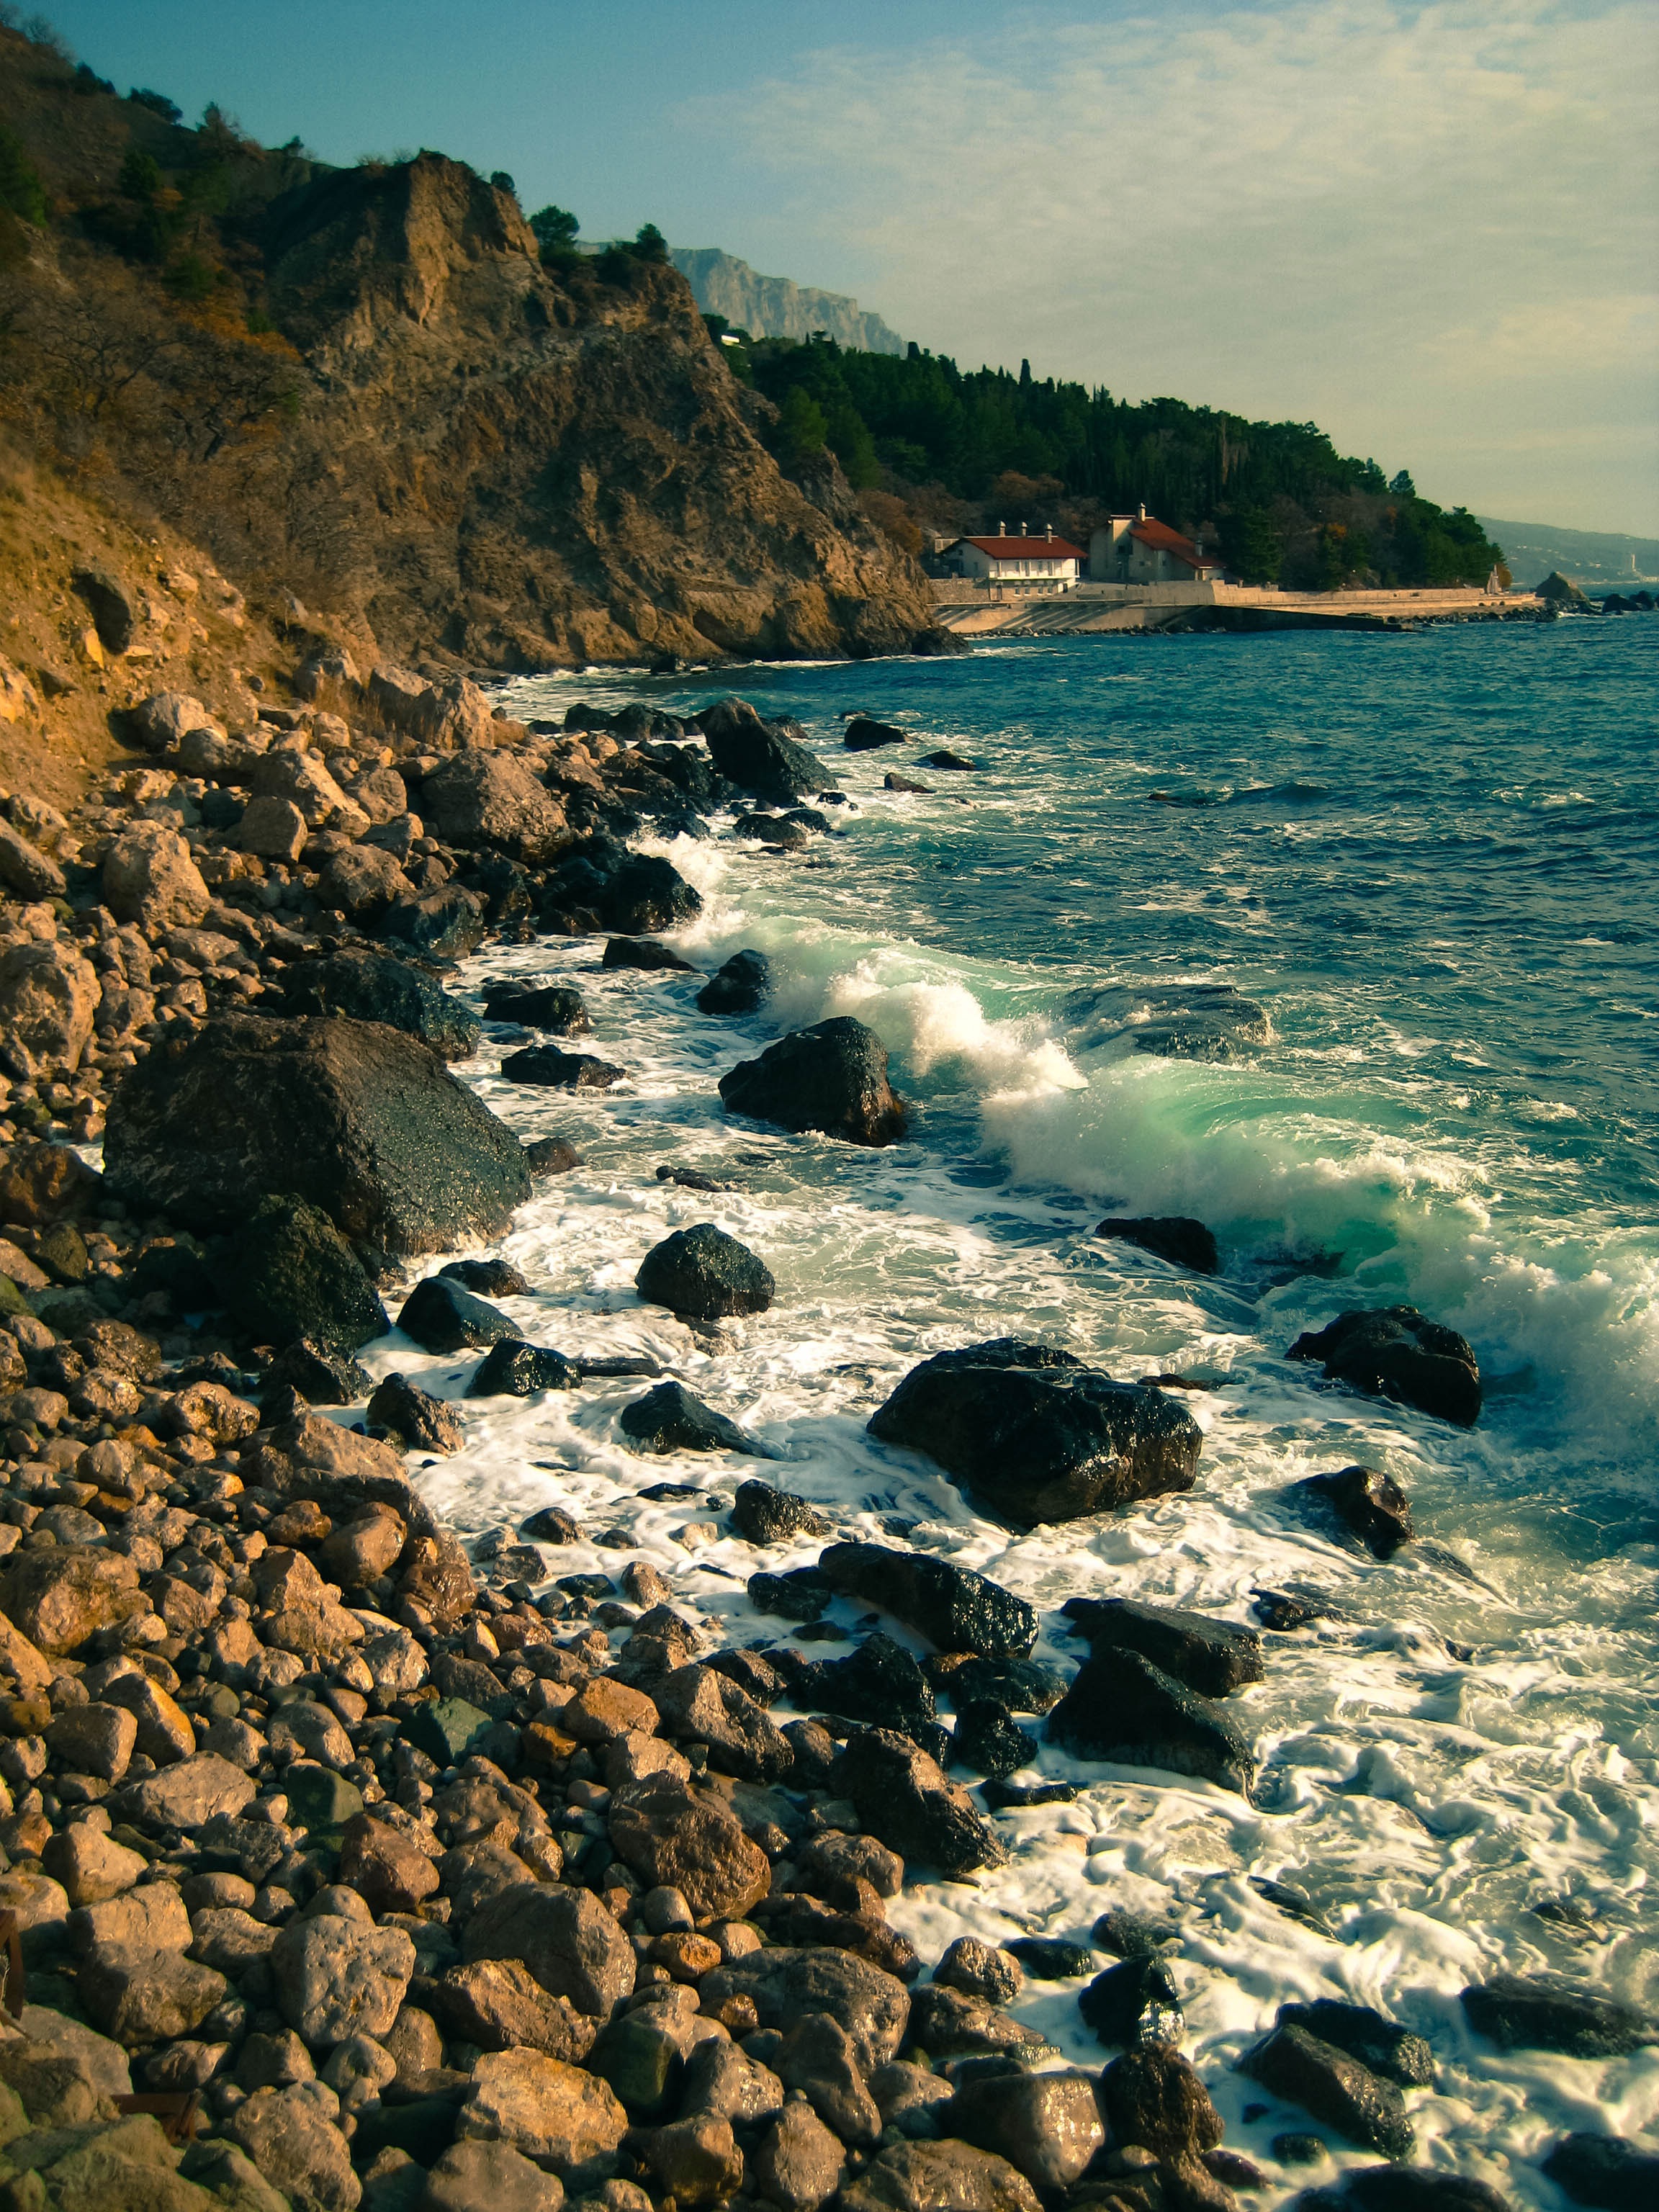
beach, landscape, sea, coast, water, nature, rock, ocean, cloud, shore, wave, river, cliff, cove, bay, blue, terrain, material, body of water, marine, cape, landform, geographical feature, wind wave